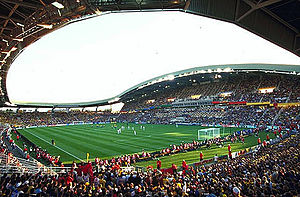
Stade de la Beaujoire
Stade de la Beaujoire
Stade de la Beaujoire er et stadion i Nantes i Frankrig, der bliver brugt til såvel fodbold som rugby. Stadionet er hjemmebane for Ligue 1-klubben FC Nantes. Det har plads til 38.285 tilskuere, og alle pladser er siddepladser.